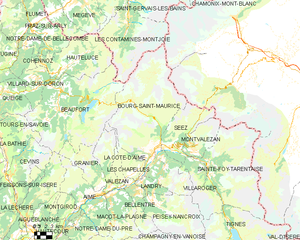
Carte des communes françaises